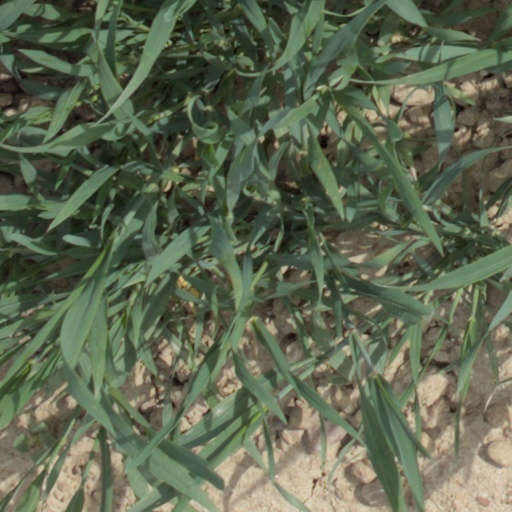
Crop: wheat